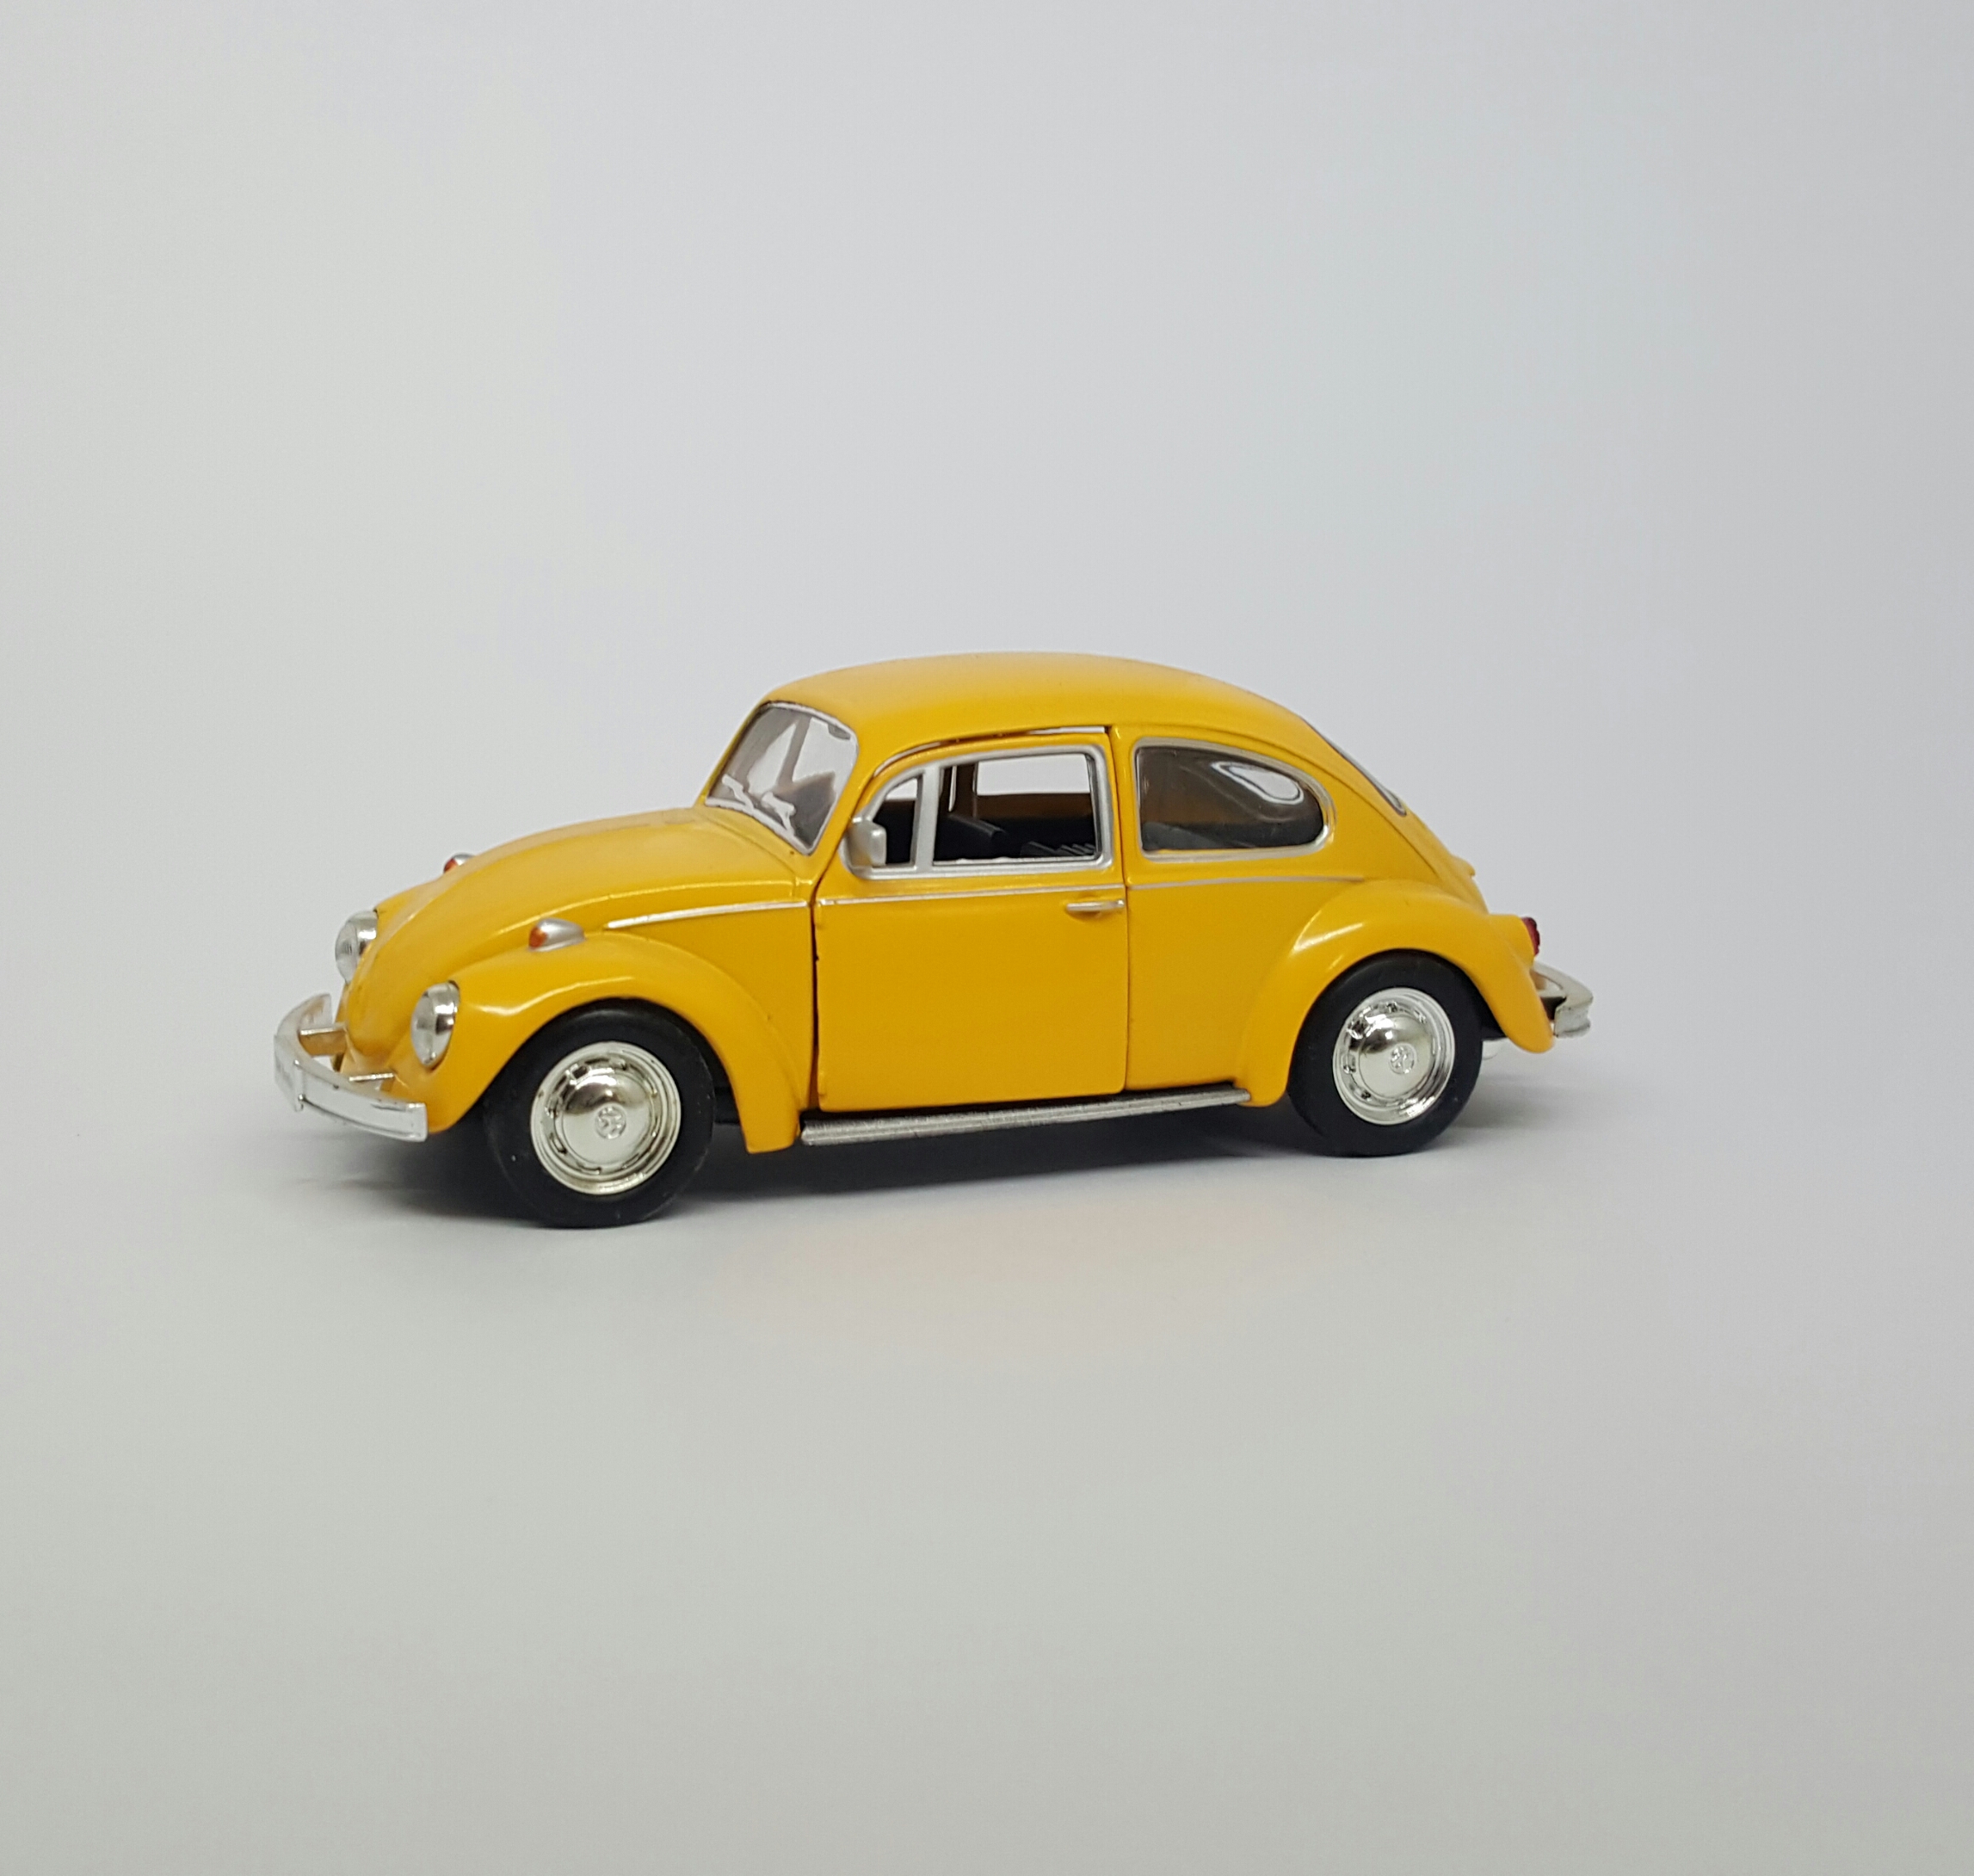
car, volkswagen, wagen, motor vehicle, yellow, vehicle, automotive design, volkswagen beetle, scale model, play vehicle, model car, technology, subcompact car, compact car, brand, automotive exterior, vintage car